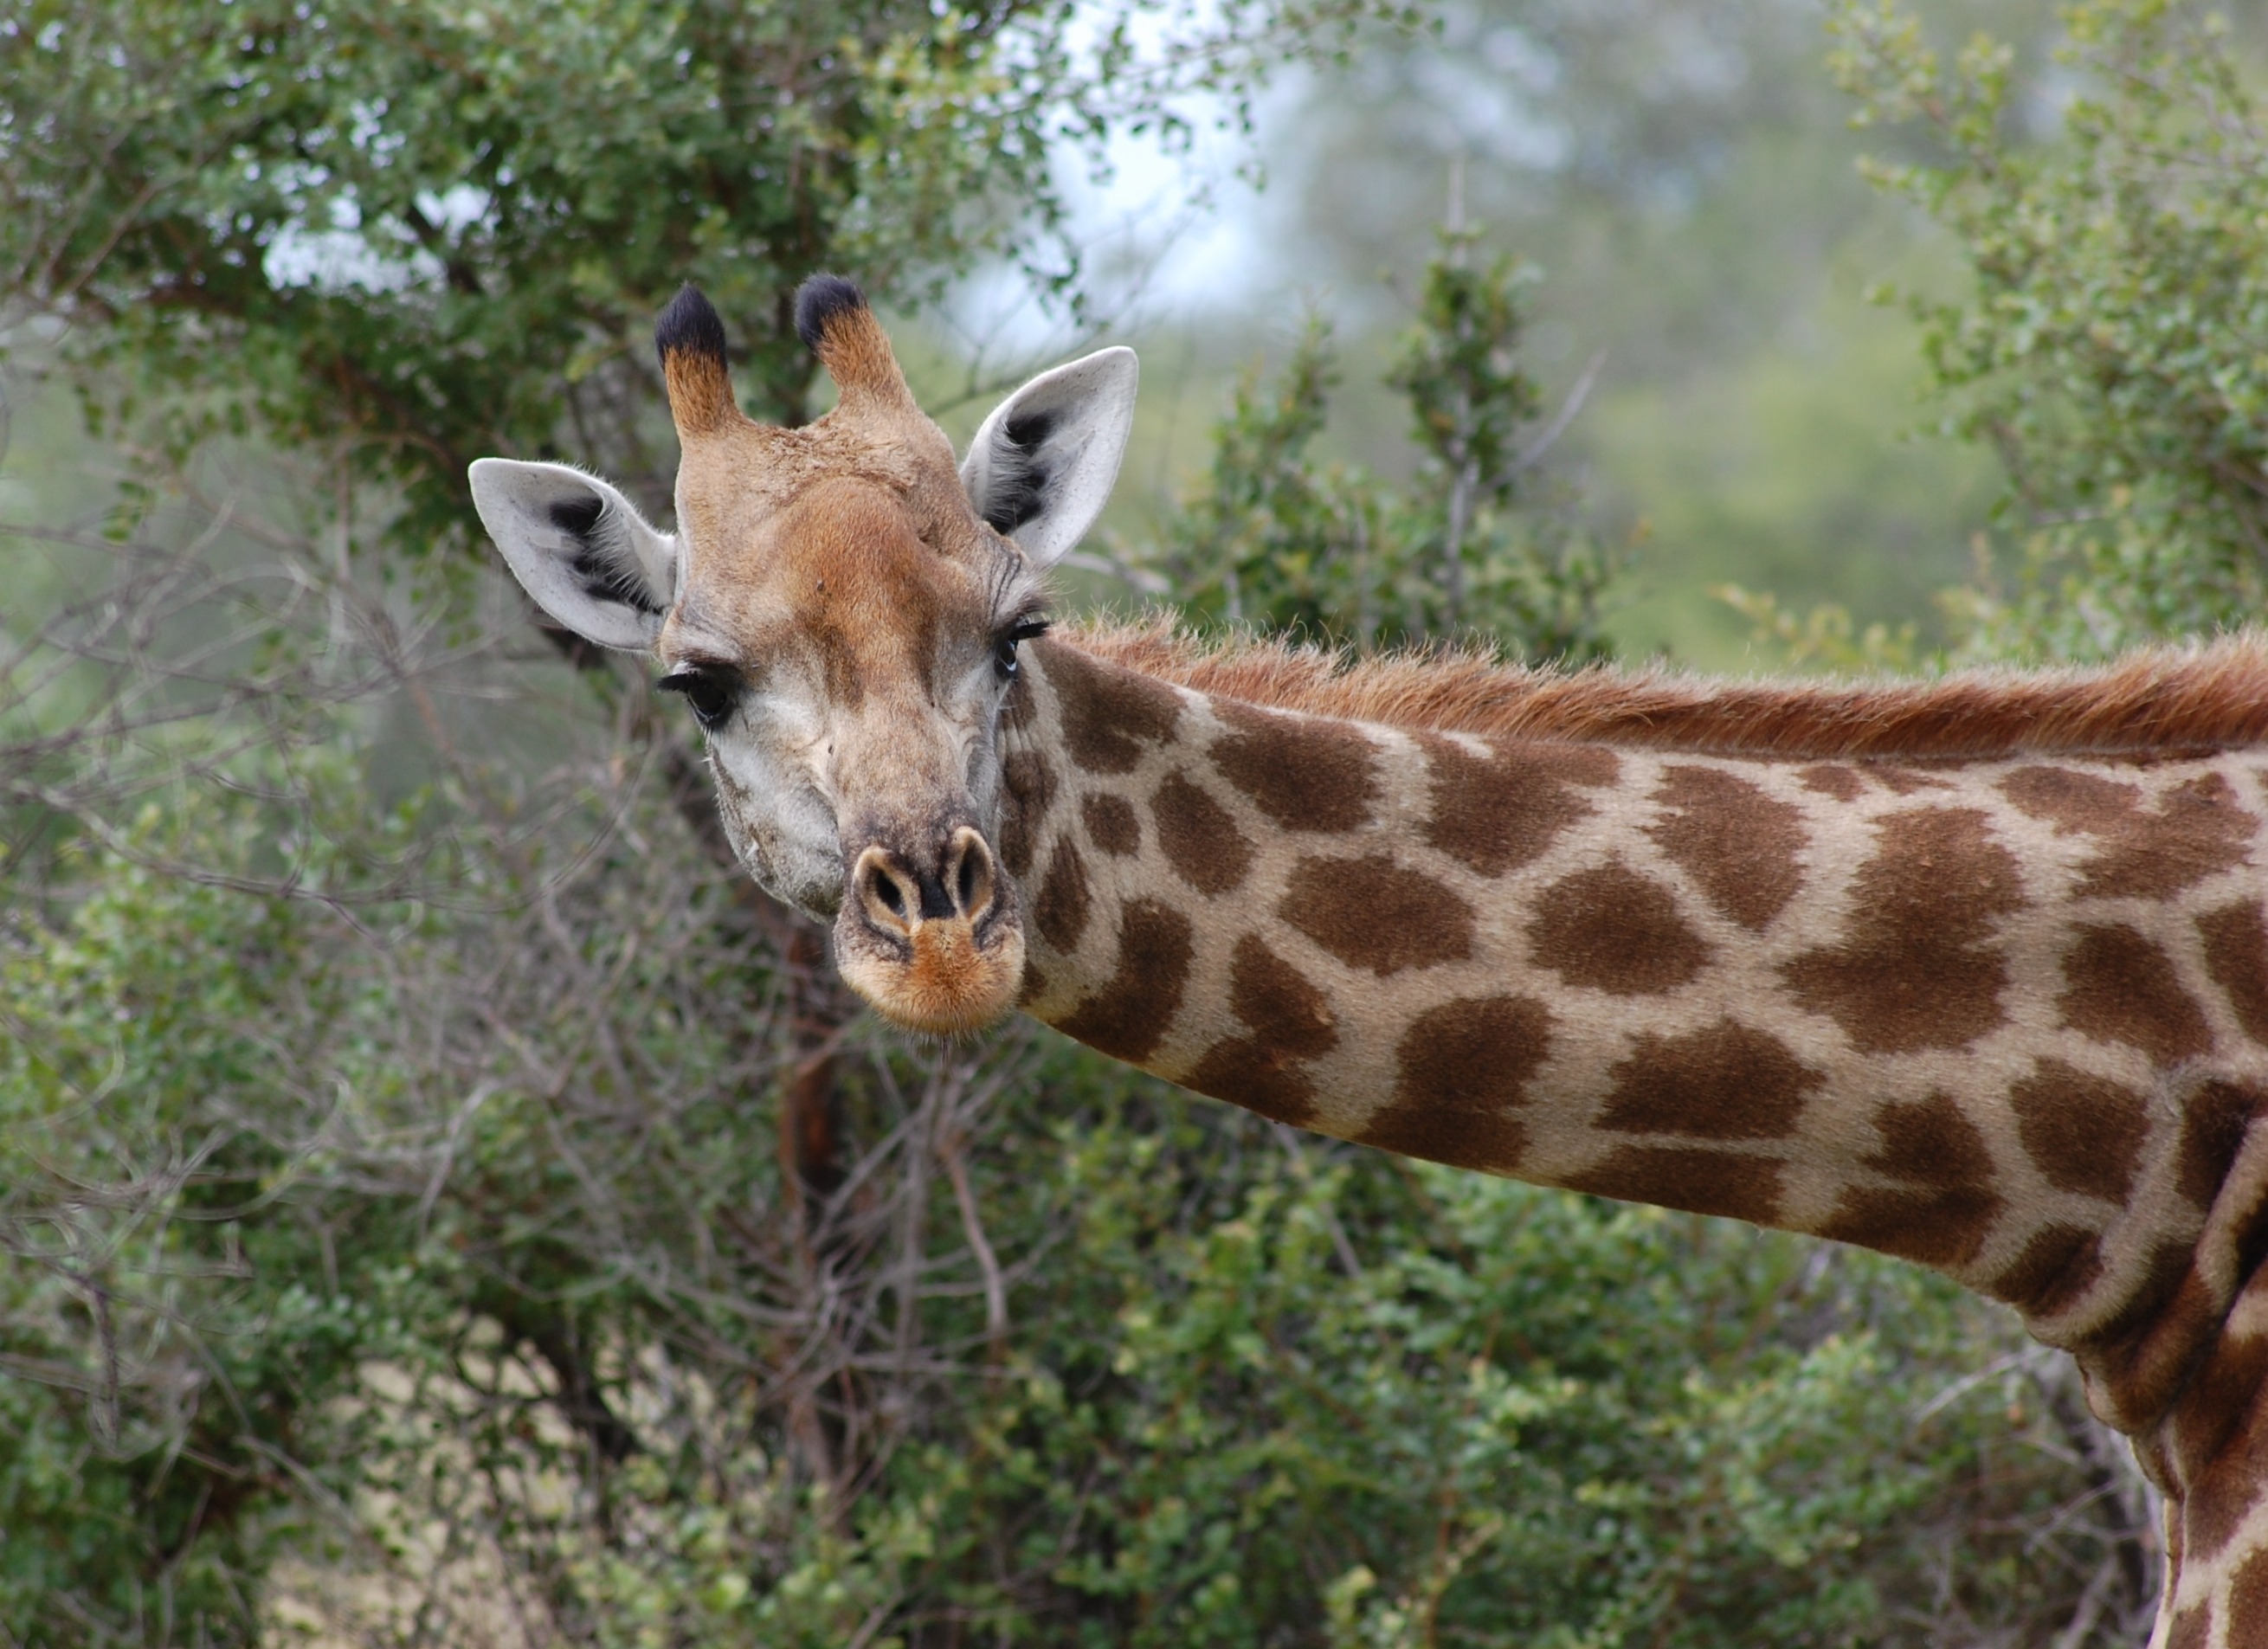
nature, animal, wildlife, zoo, mammal, fauna, giraffe, neck, head, vertebrate, safari, giraffidae